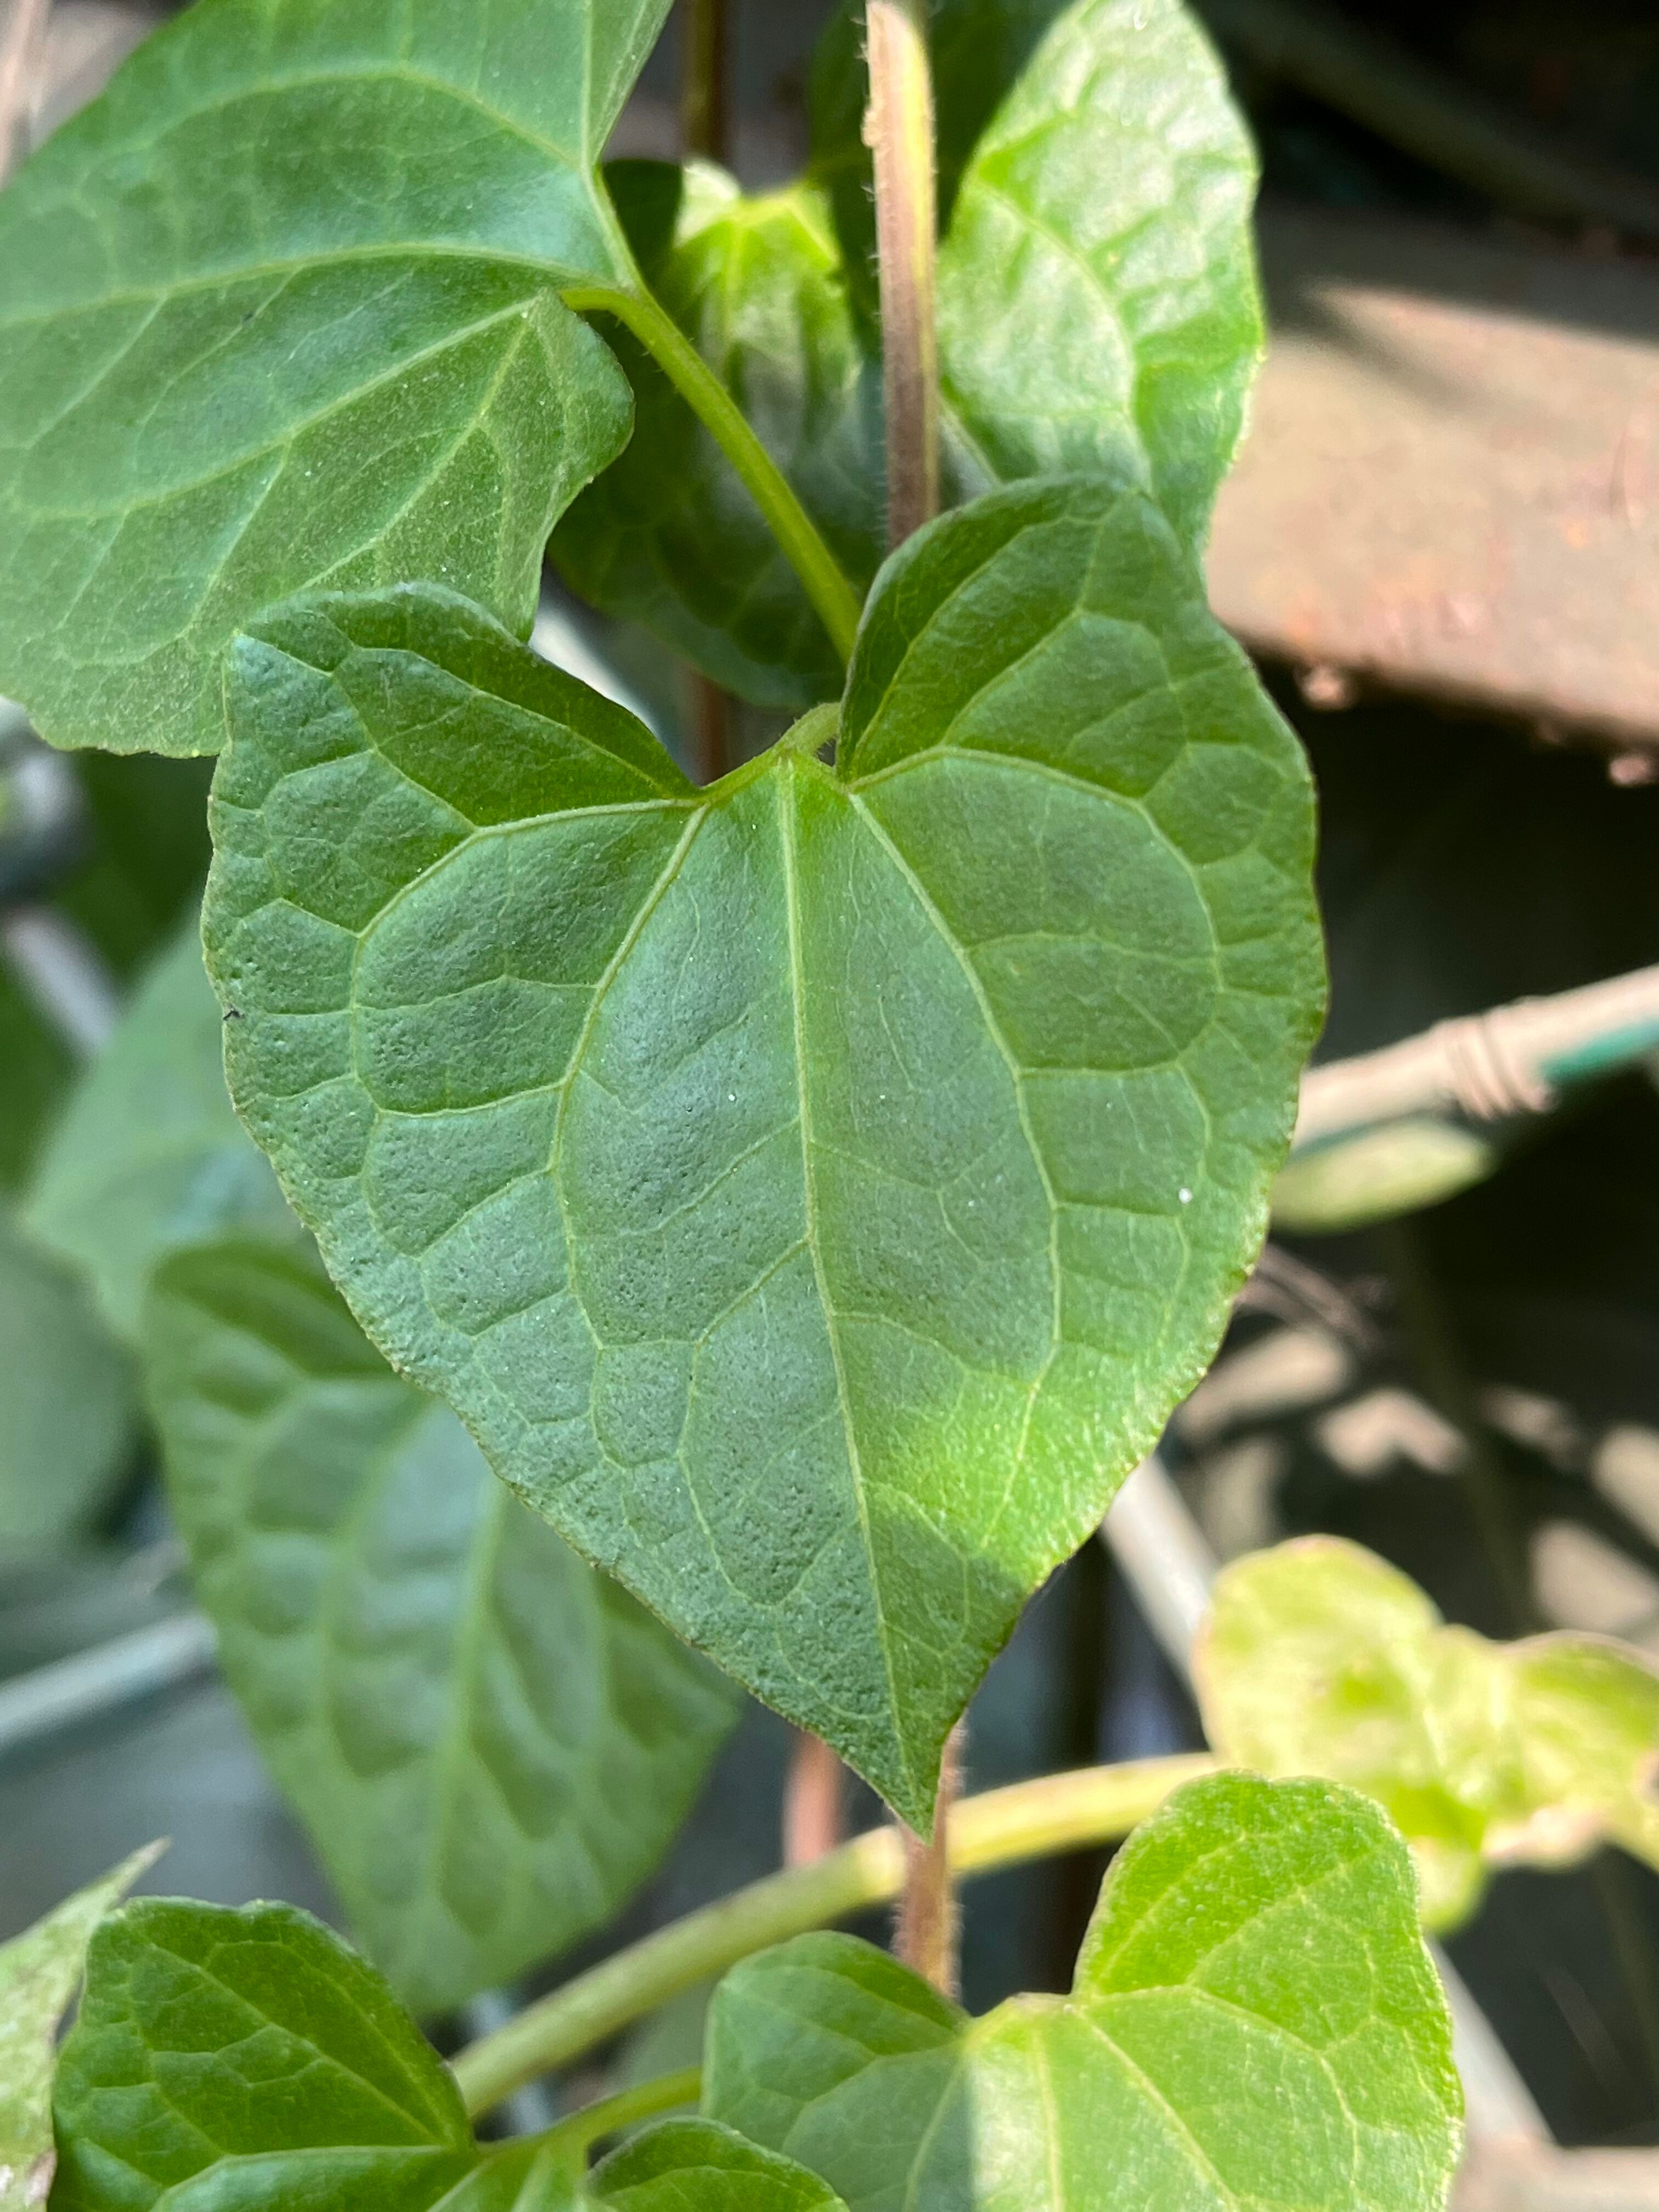
Plant species: mikania-micrantha